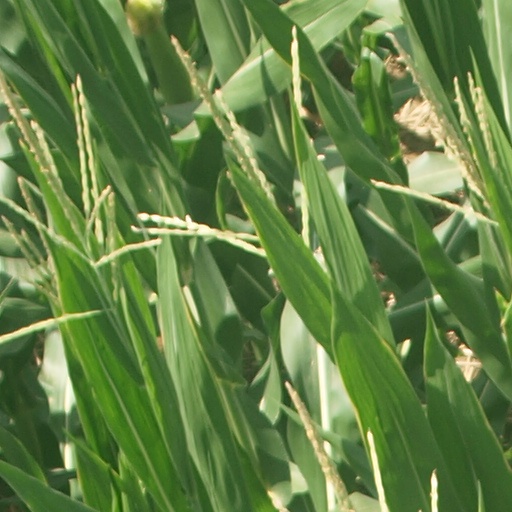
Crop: maize; corn